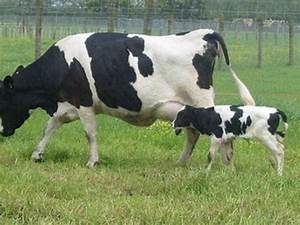
Label: cow